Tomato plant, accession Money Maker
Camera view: horizontal (90 deg, fisheye); turntable rotation: 150 degrees
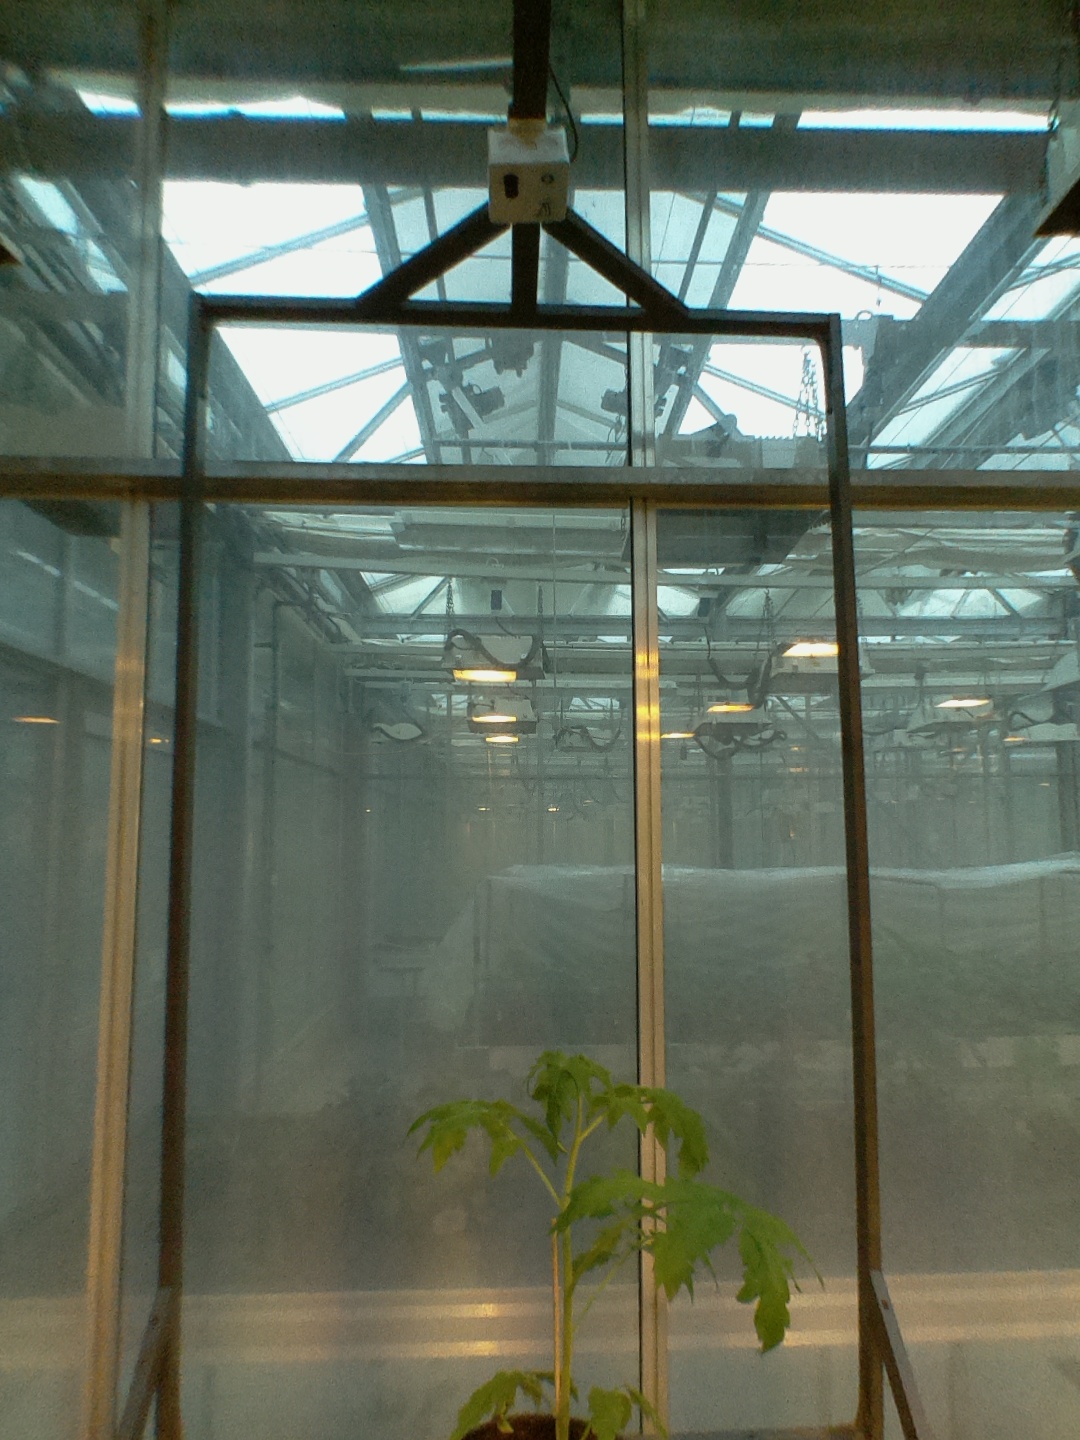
BBCH growth stage 13: 6 of true leaves visible